Bělá pod Pradědem

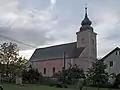
Church of Saint John the Baptist

The I/44 road from Šumperk to Jeseník passes through the municipality.